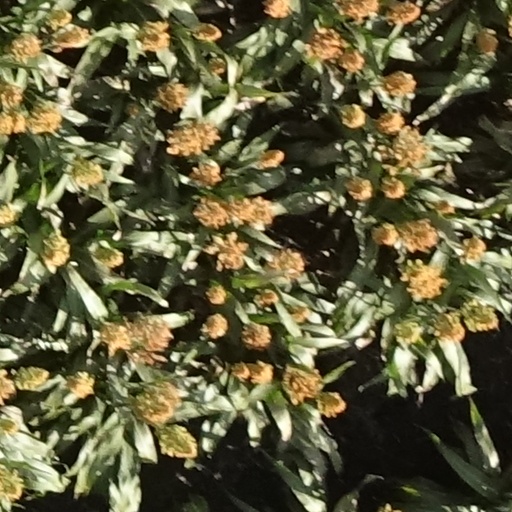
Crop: sorghum